Battle of Remagen

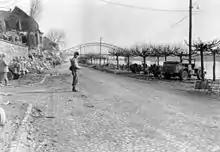
A 9th Infantry Division MP stands guard along the Rhine at Erpel, Germany, on 13 March 1945.

Of all the weapons used by the Germans to attack the bridge, only artillery did much damage. The Germans had more than 100 artillery pieces in the area around the bridge, including 50 105 mm light howitzers, 50 150 mm heavy howitzers and 12 210 mm heavy howitzers. Targeting the bridge's eastern approach was complicated by the steep slopes of Erpeler Ley close to the eastern shore, but the German artillery were easily able to hit the Ludendorff Bridge itself and the western shore and approaches to it and the tactical bridges. A German forward artillery observer had infiltrated Remagen, enhancing their artillery's accuracy. On 8–9 March, they successfully hit the bridge 24 times. On 9 March, they hit an ammunition truck on the bridge, leaving a hole in the deck and putting the bridge out of operation for several hours. On 10 March at noon, they struck a gasoline truck. For the next two days, the Americans diverted all gasoline and ammunition convoys to ferries. The falling shells killed troops, destroyed many buildings in Remagen and large numbers of vehicles, and made the jobs of the combat engineers very hazardous.